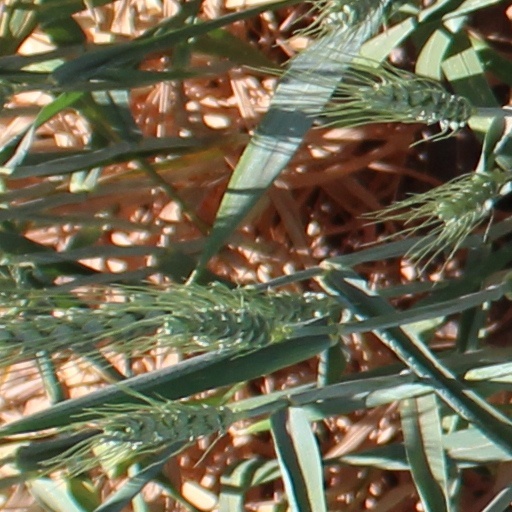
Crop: wheat